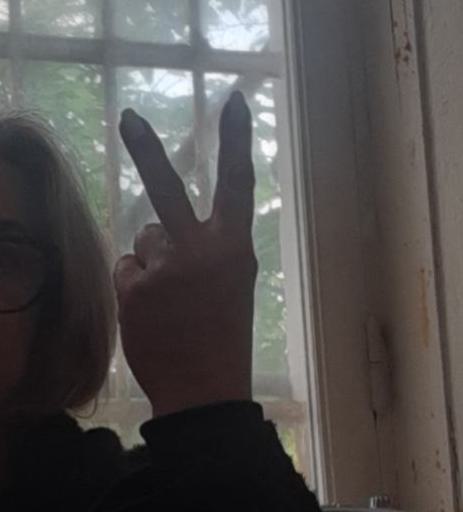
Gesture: peace_inverted